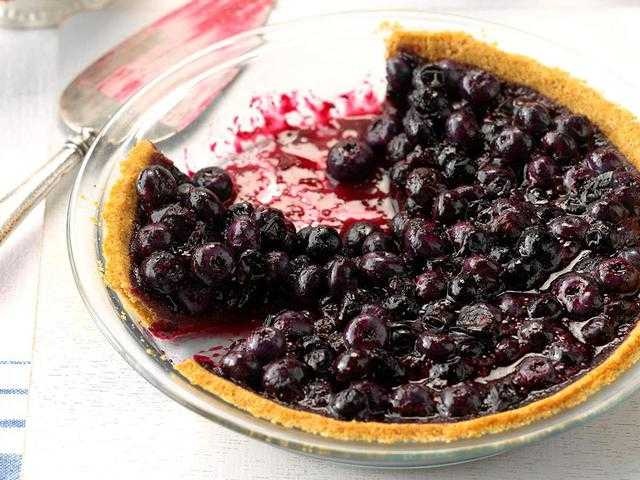
Label: Blueberry